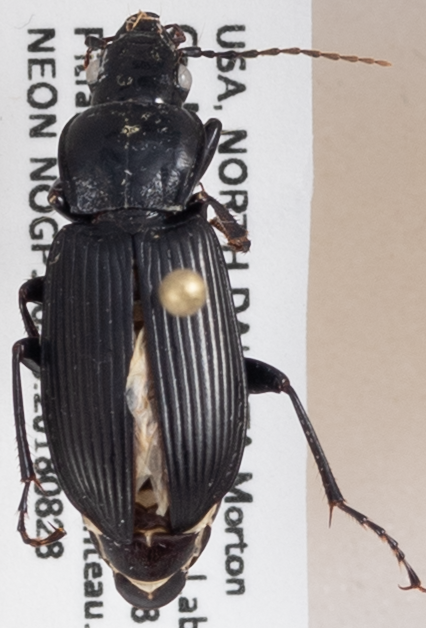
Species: Pterostichus melanarius melanarius
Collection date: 2018-08-28
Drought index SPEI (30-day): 0.8
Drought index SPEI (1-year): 0.39
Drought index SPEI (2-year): -0.24